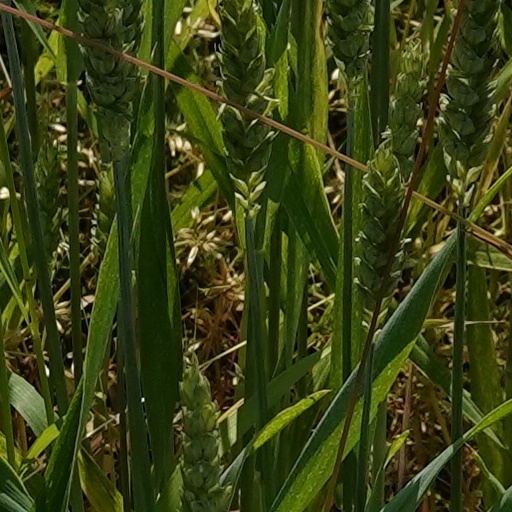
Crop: wheat